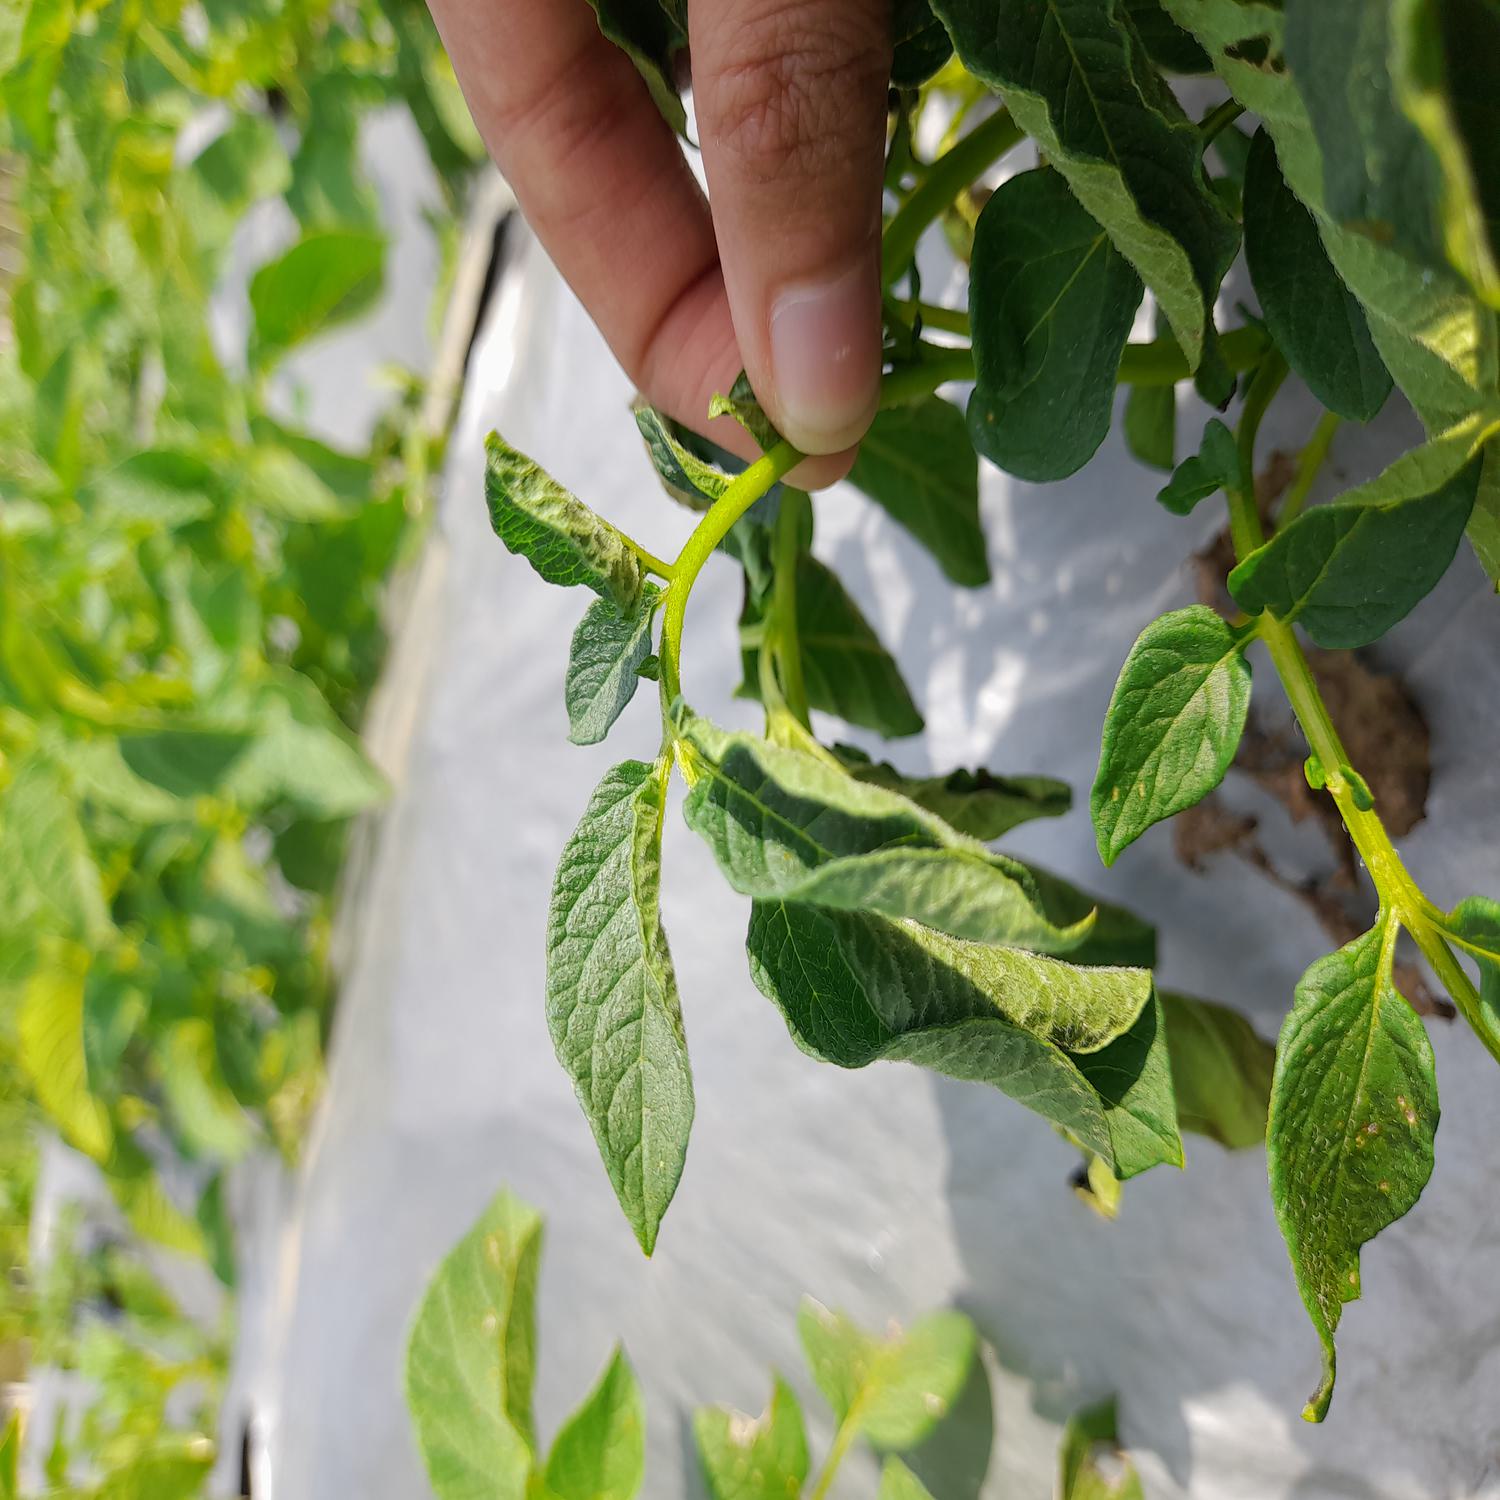
Label: Bacteria